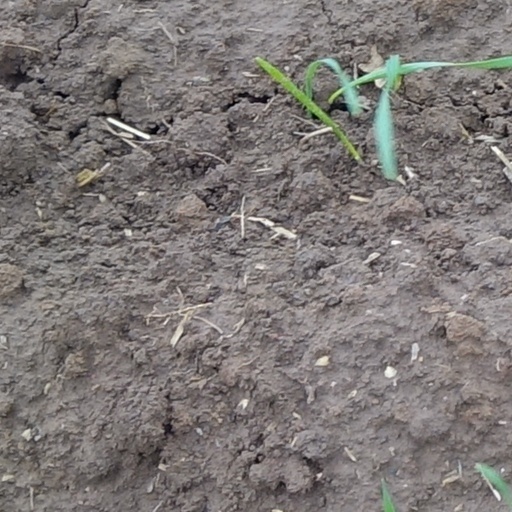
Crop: wheat